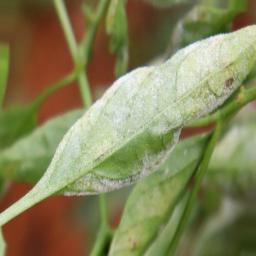
Label: powdery mildew